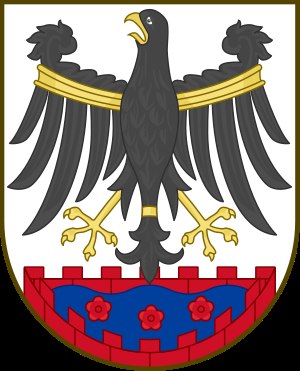
Roskilde Kommune
Kommunevåben
Roskilde Kommune er en kommune i Region Sjælland efter Kommunalreformen i 2007.